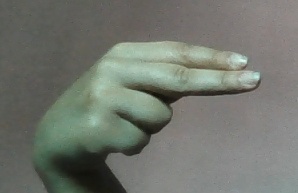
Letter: ain